English cricket team in Australia in 1946–47

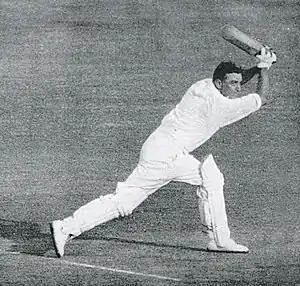
Wally Hammond's cover drive "there has been no more glorious figure in the annals of the game".

"In my opinion the two great players were jealous of one another. There were times in the series when I felt it was not so much a battle between England and Australia as a battle between Bradman and Hammond."